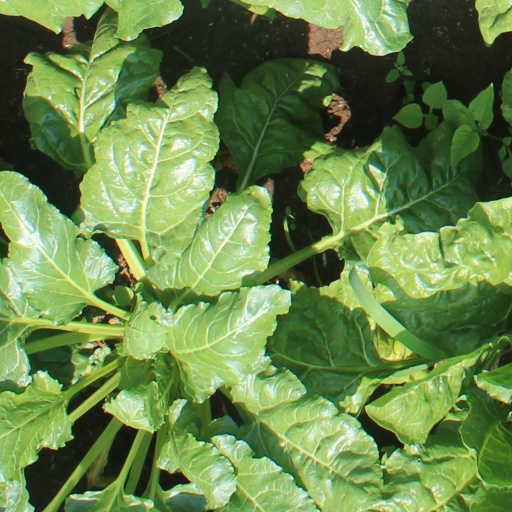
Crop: sugar beet